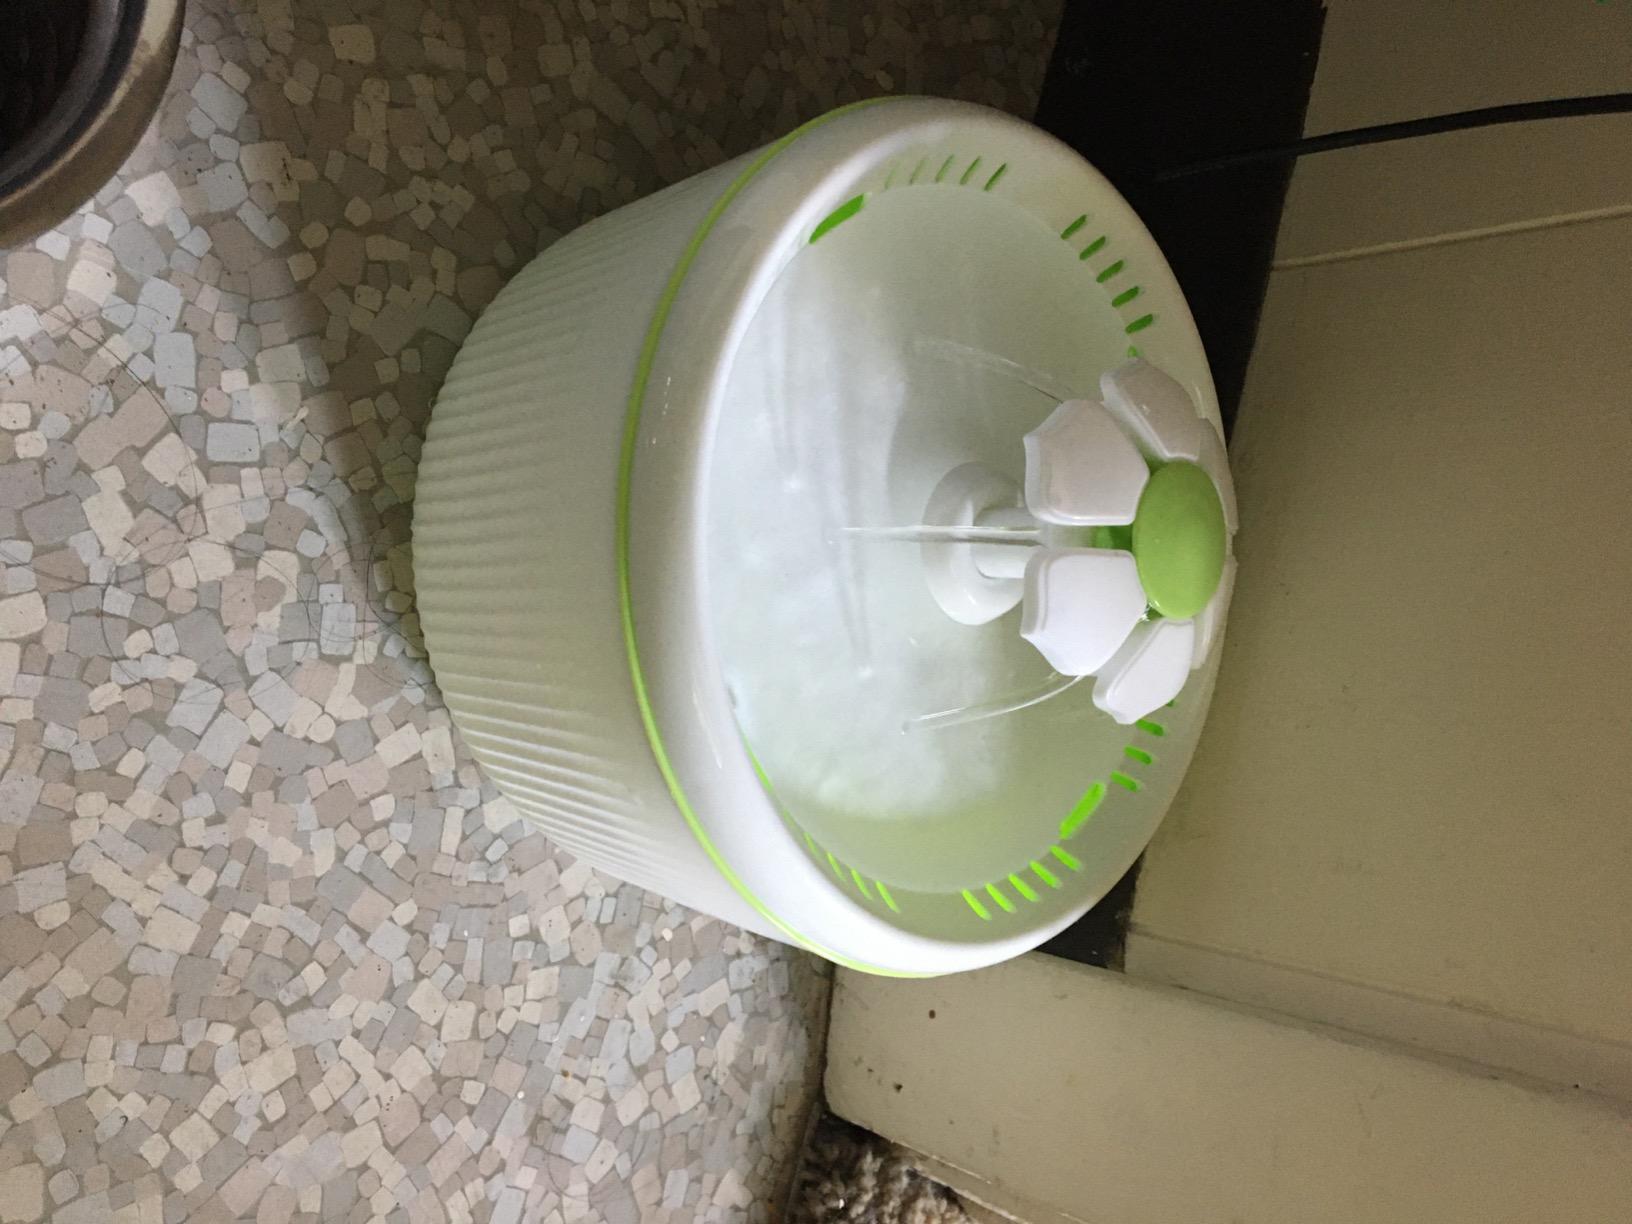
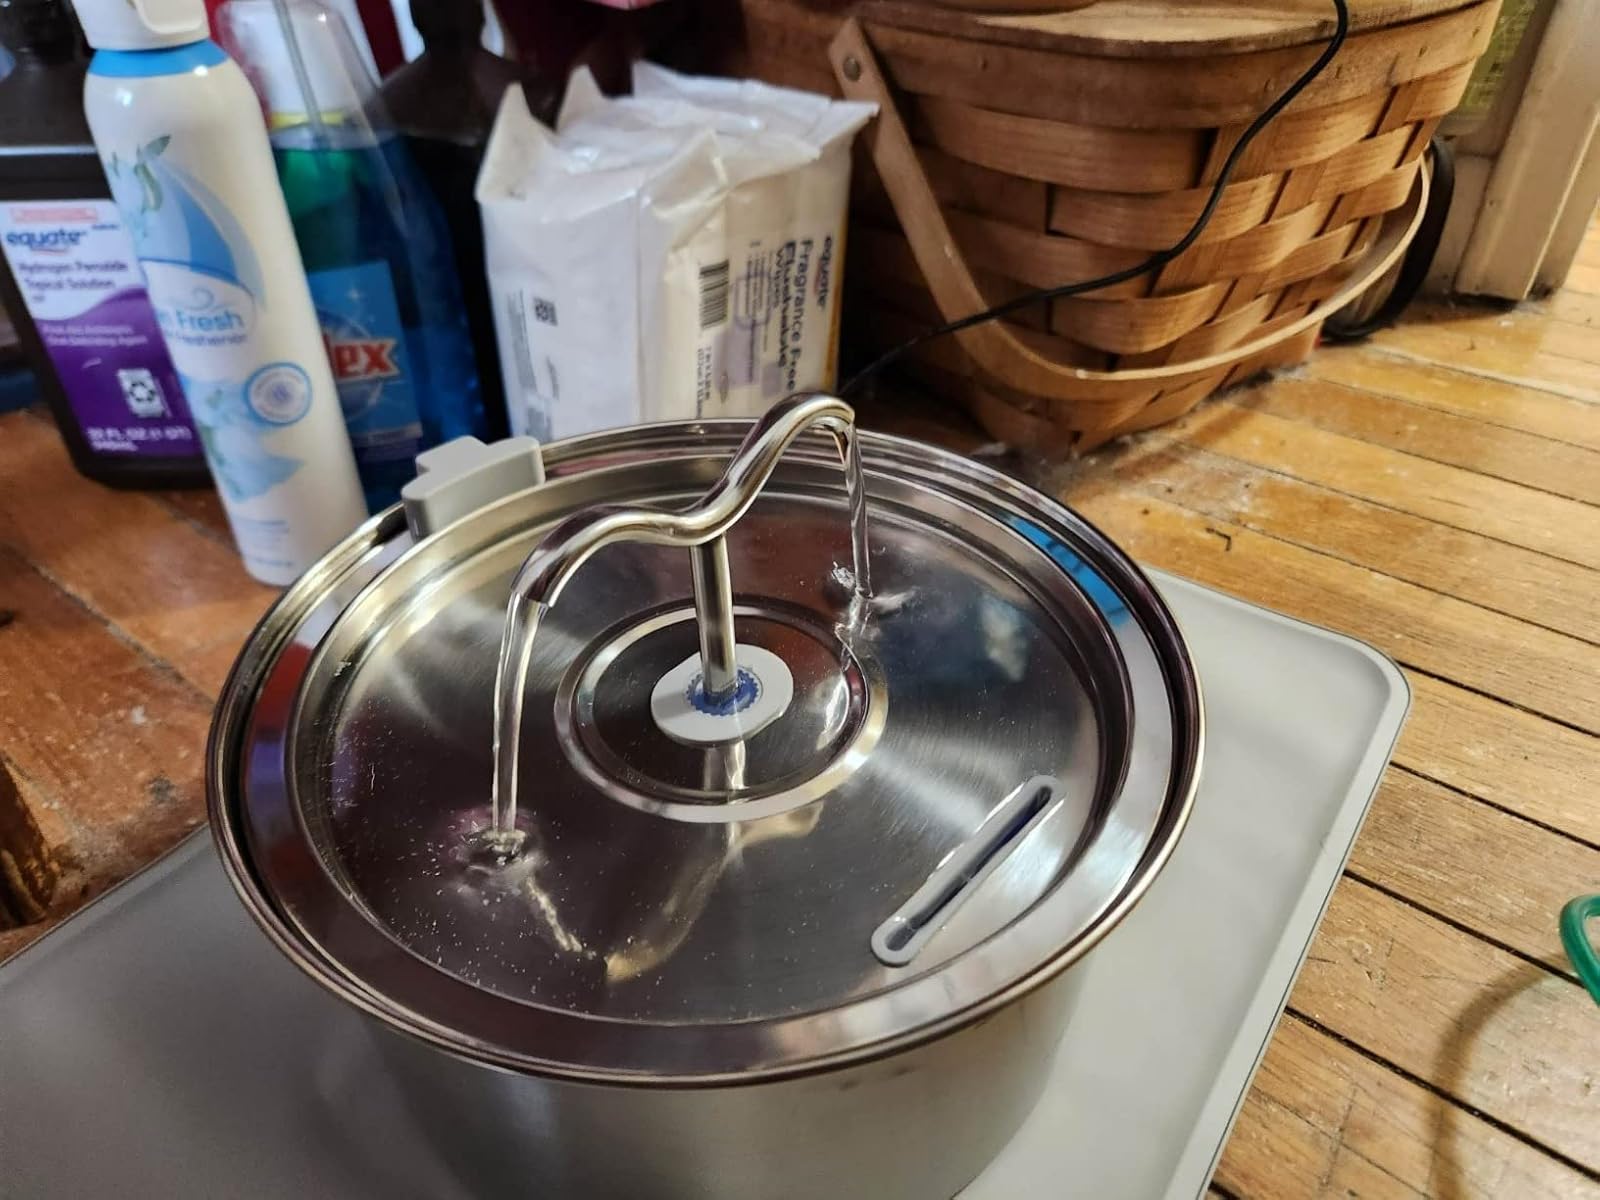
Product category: items_bowl
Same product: no